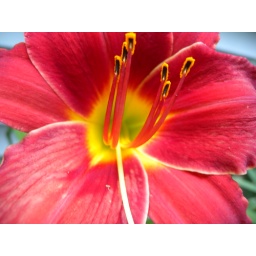
Summer around the house. lillies red flowers